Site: brandenburg
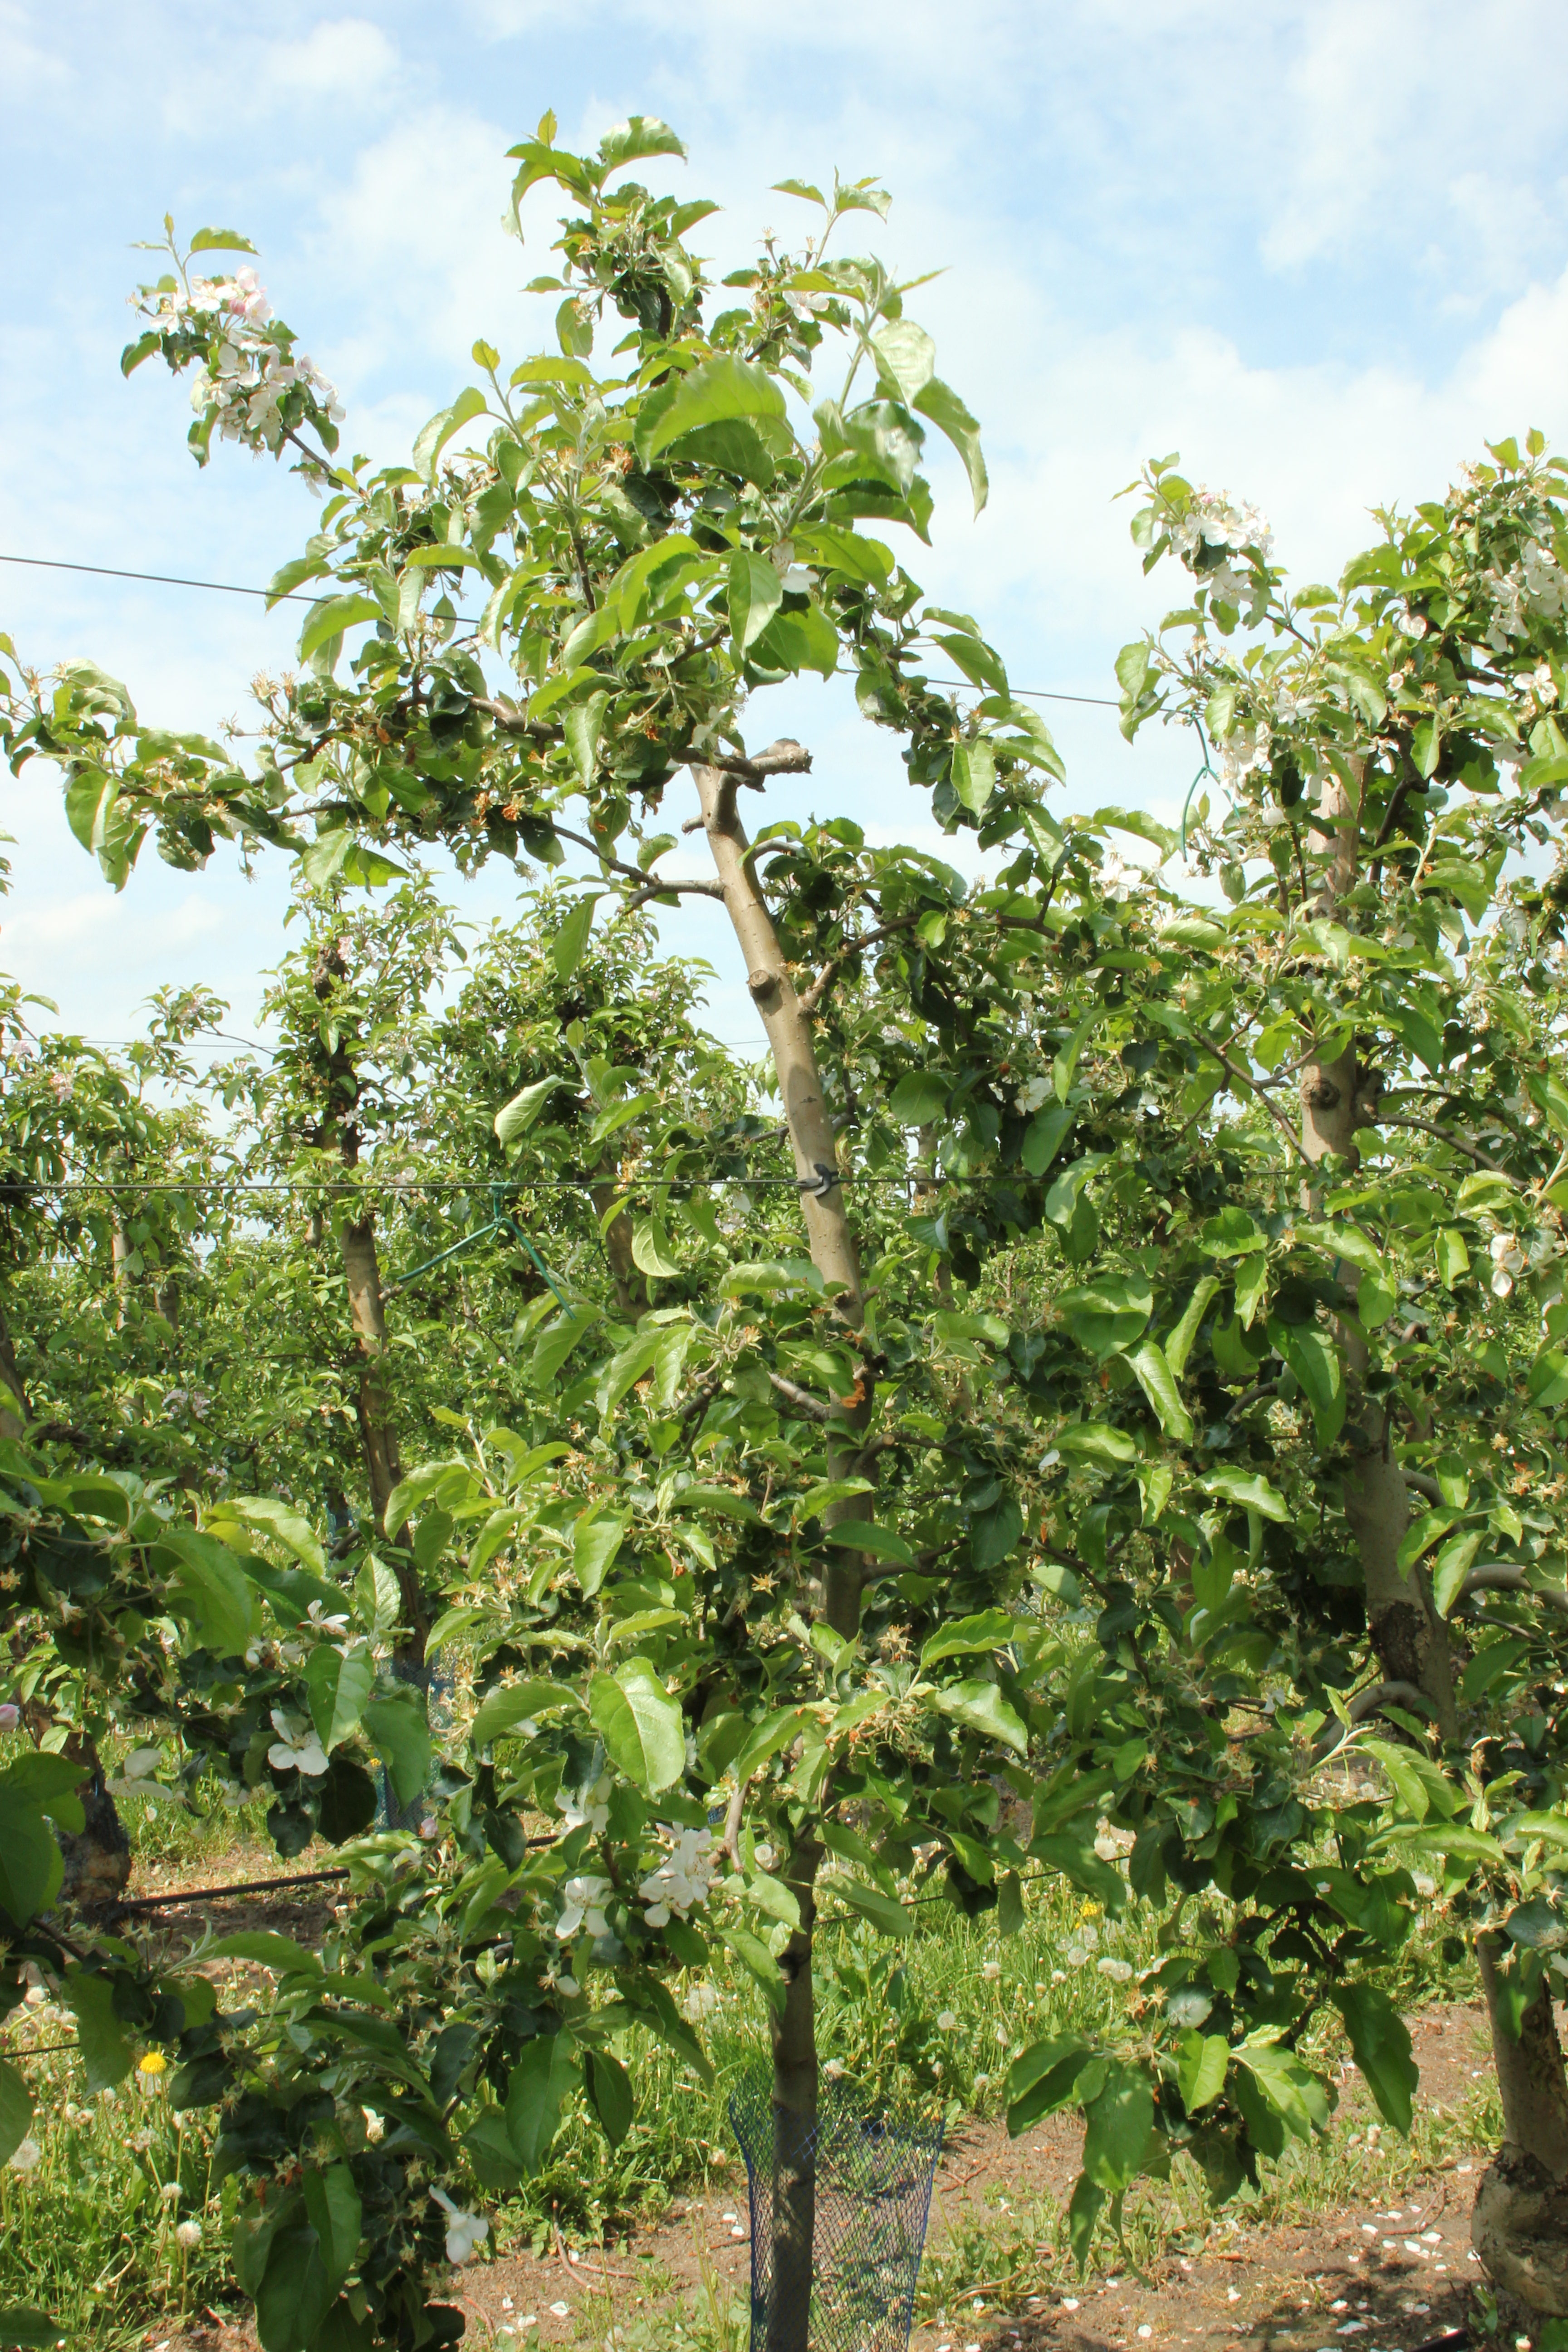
Growth stage (BBCH 67): Flowering